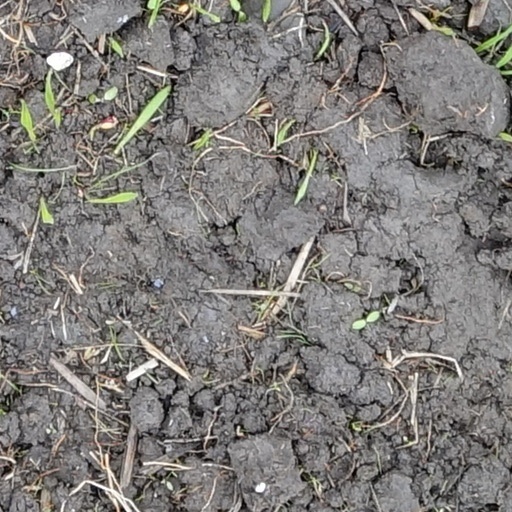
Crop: wheat